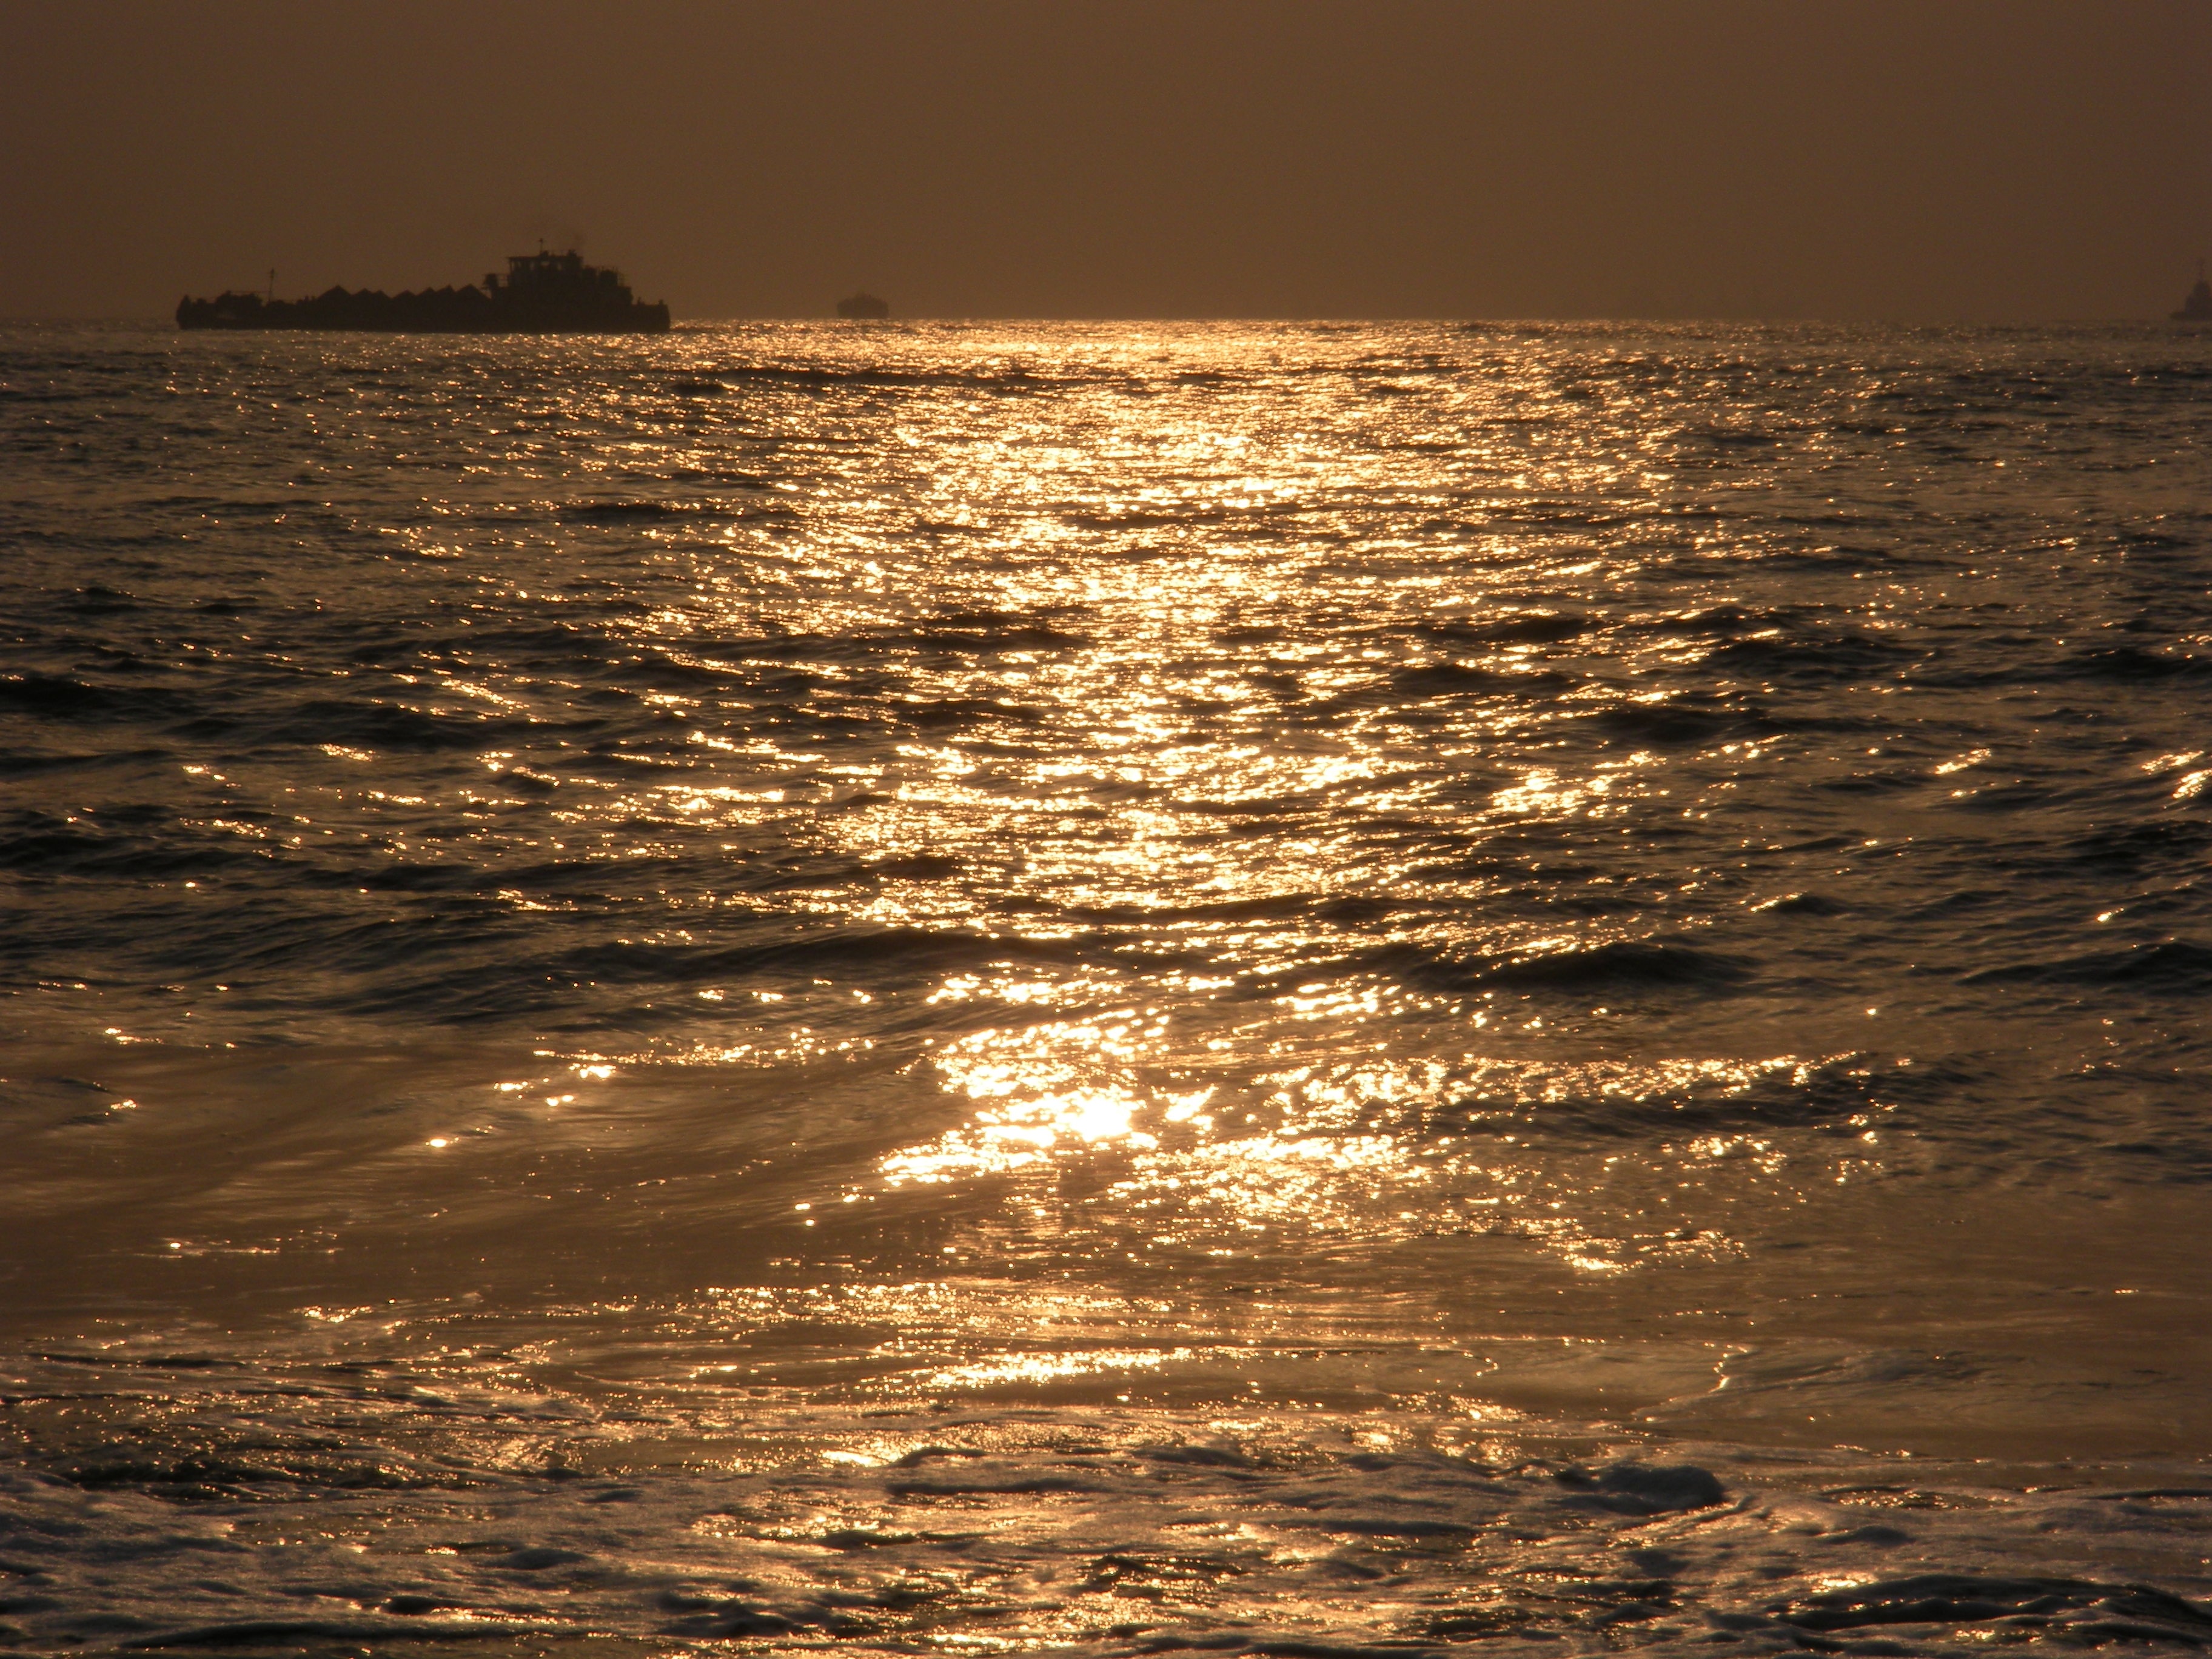
beach, sea, coast, ocean, horizon, sun, sunrise, sunset, sunlight, morning, shore, wave, dawn, dusk, evening, reflection, body of water, wind wave